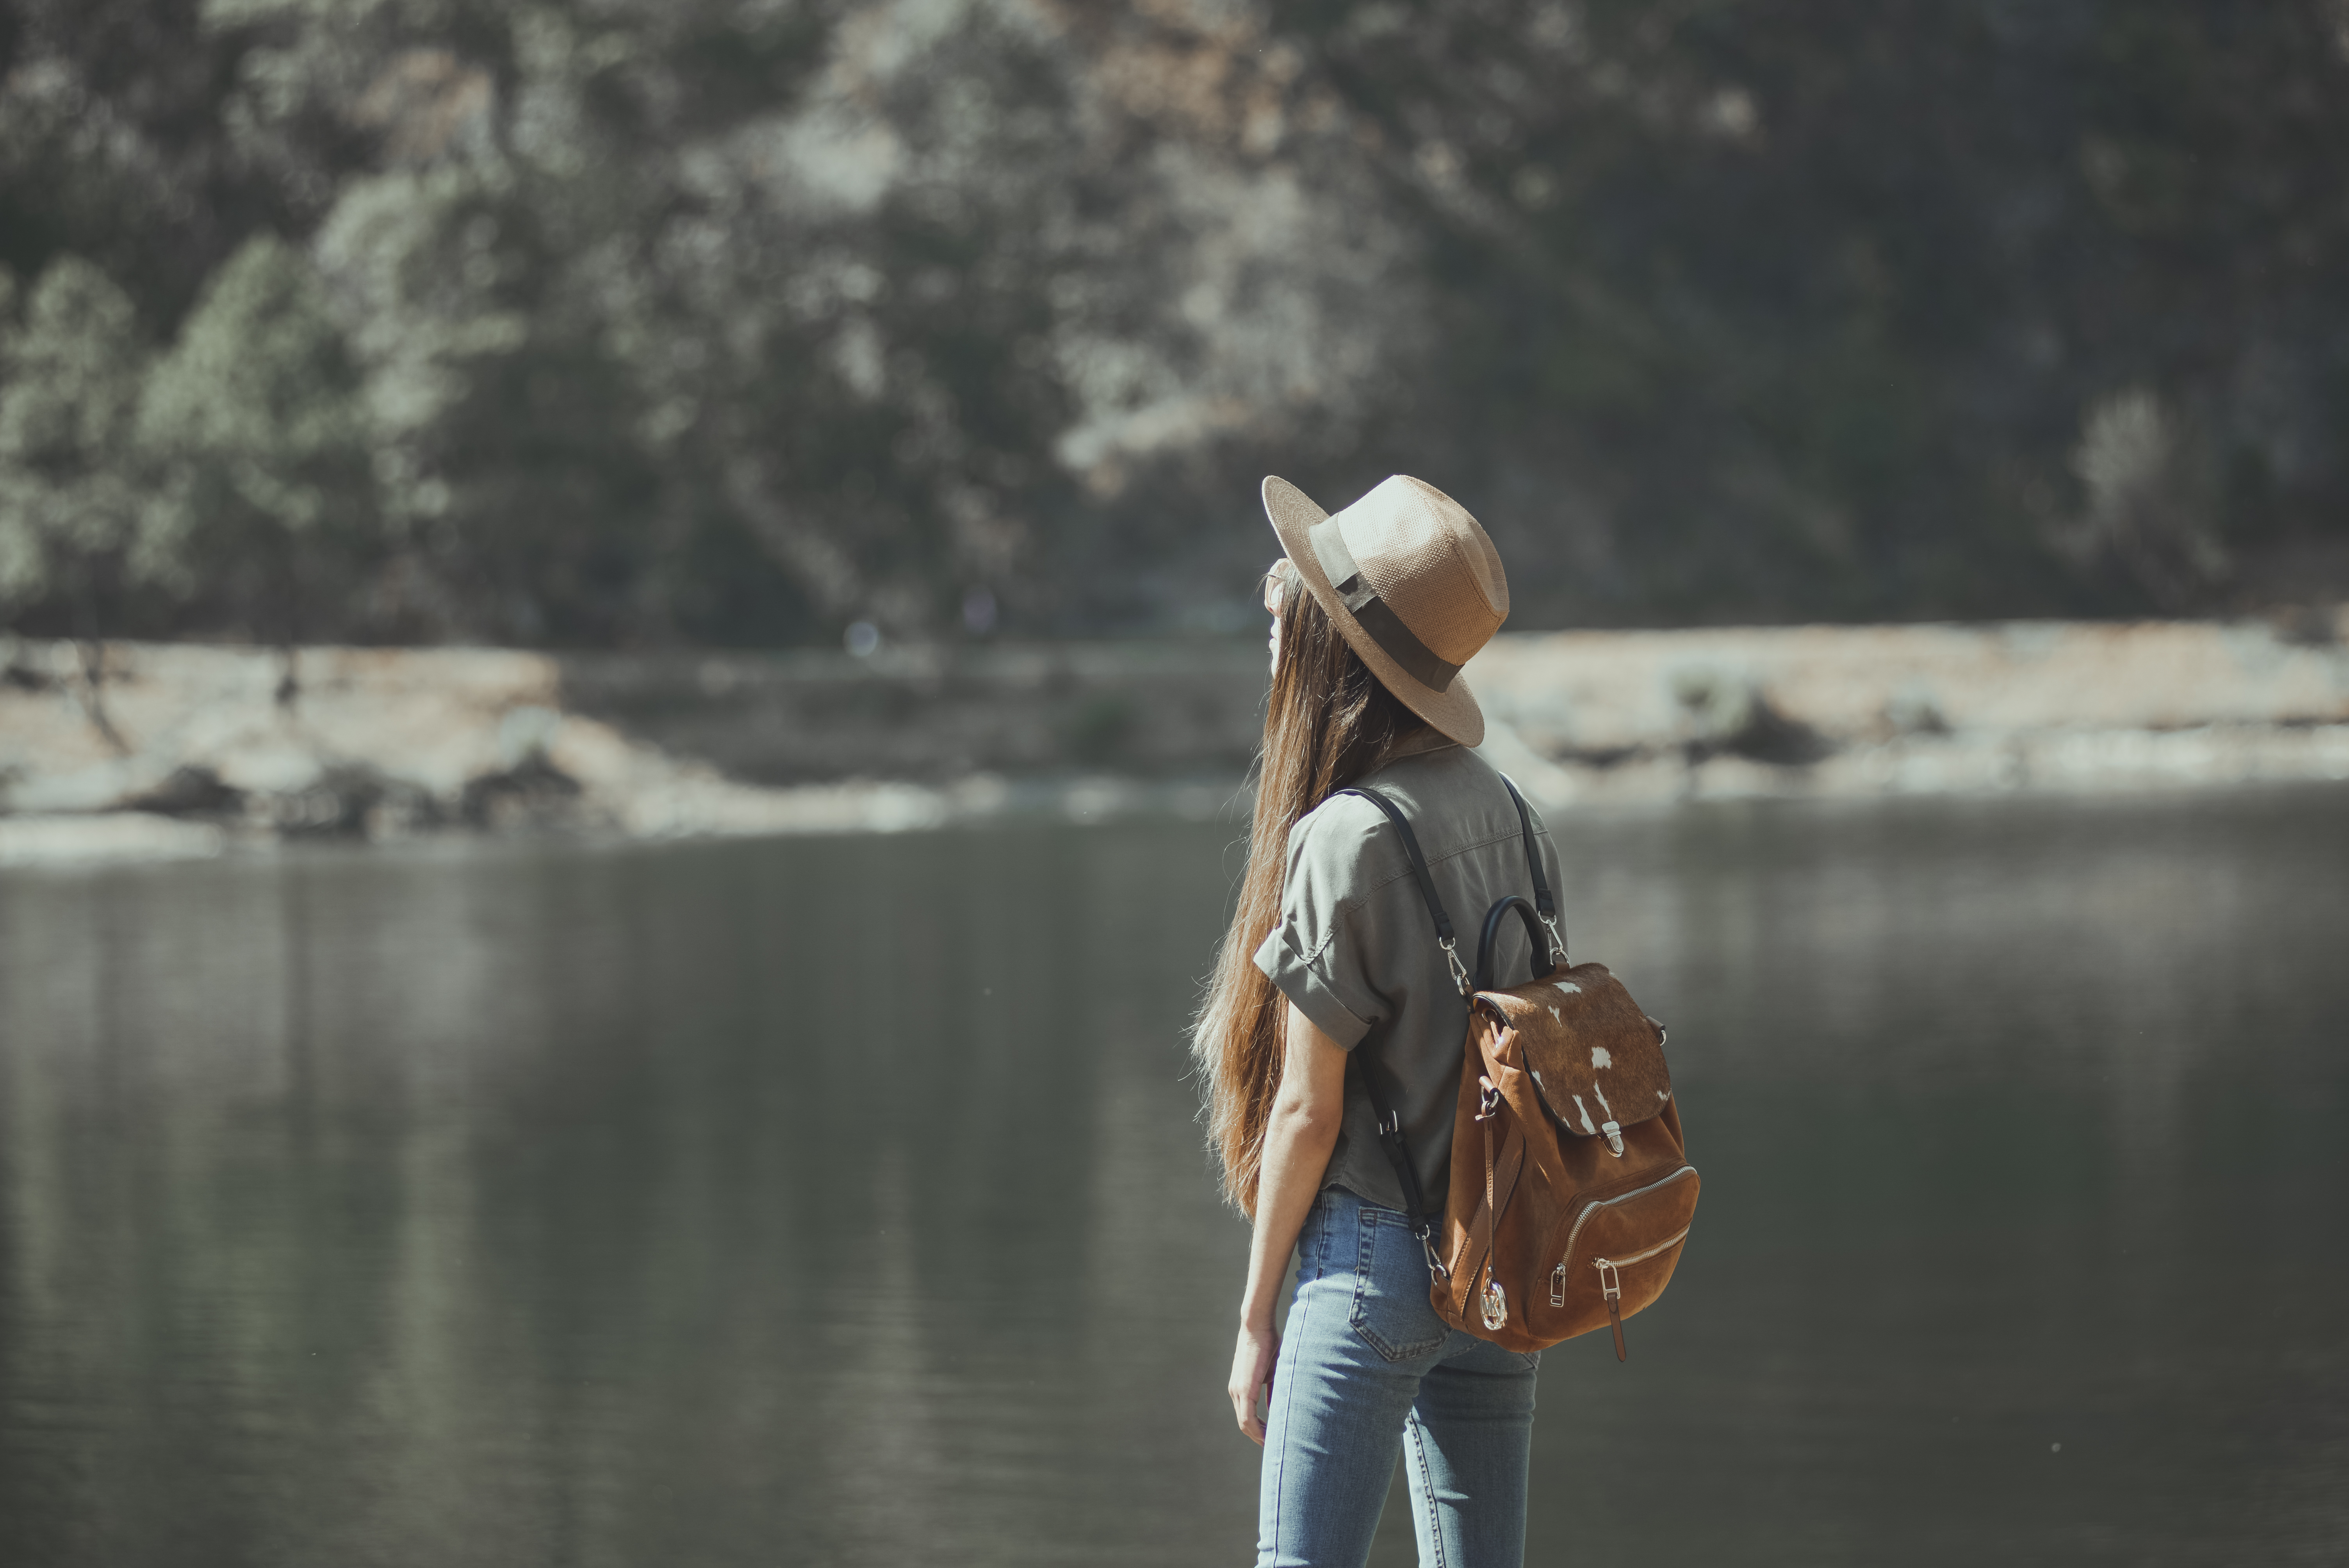
ballerina, session, ballet, black and white, against, sunlight, games, girl, friend, china, green, forest, land, water, reflection, recreation, fun, tree, vacation, river